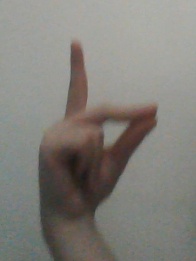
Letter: ta